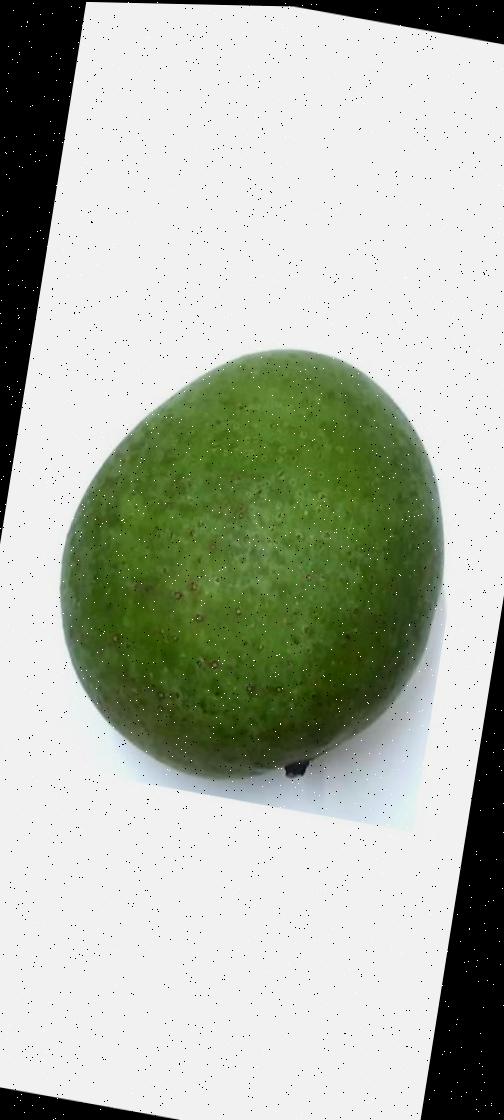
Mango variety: Ashshina Zhinuk